Ashot II of Armenia

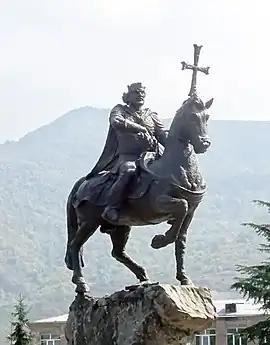
A statue of Ashot II in Ijevan

In 2012, on the occasion of the 20th anniversary of the Armed Forces of Armenia, the cross that Ashot II is said to have carried into battle with him was declared the "Guardian of the Armenian Army" by Catholicos Karekin II. During the Armenian Independence Day parade in 2016, honor guards posted the flag of King Ashot II the Iron before the parade proceedings.